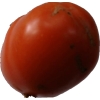
Label: tomato